Sayee–Subbulakshmi

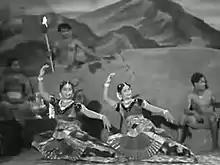
"murumandi" (half-seated) position in dance from the film "Malaikkallan"

The duo were felicitated by N. S. Krishnan as "Pambara Sahodarigal" (Spinning top sisters). The speed, precision, flexibility, springing leg movements coupled with the synchronisation made them a unique pair.